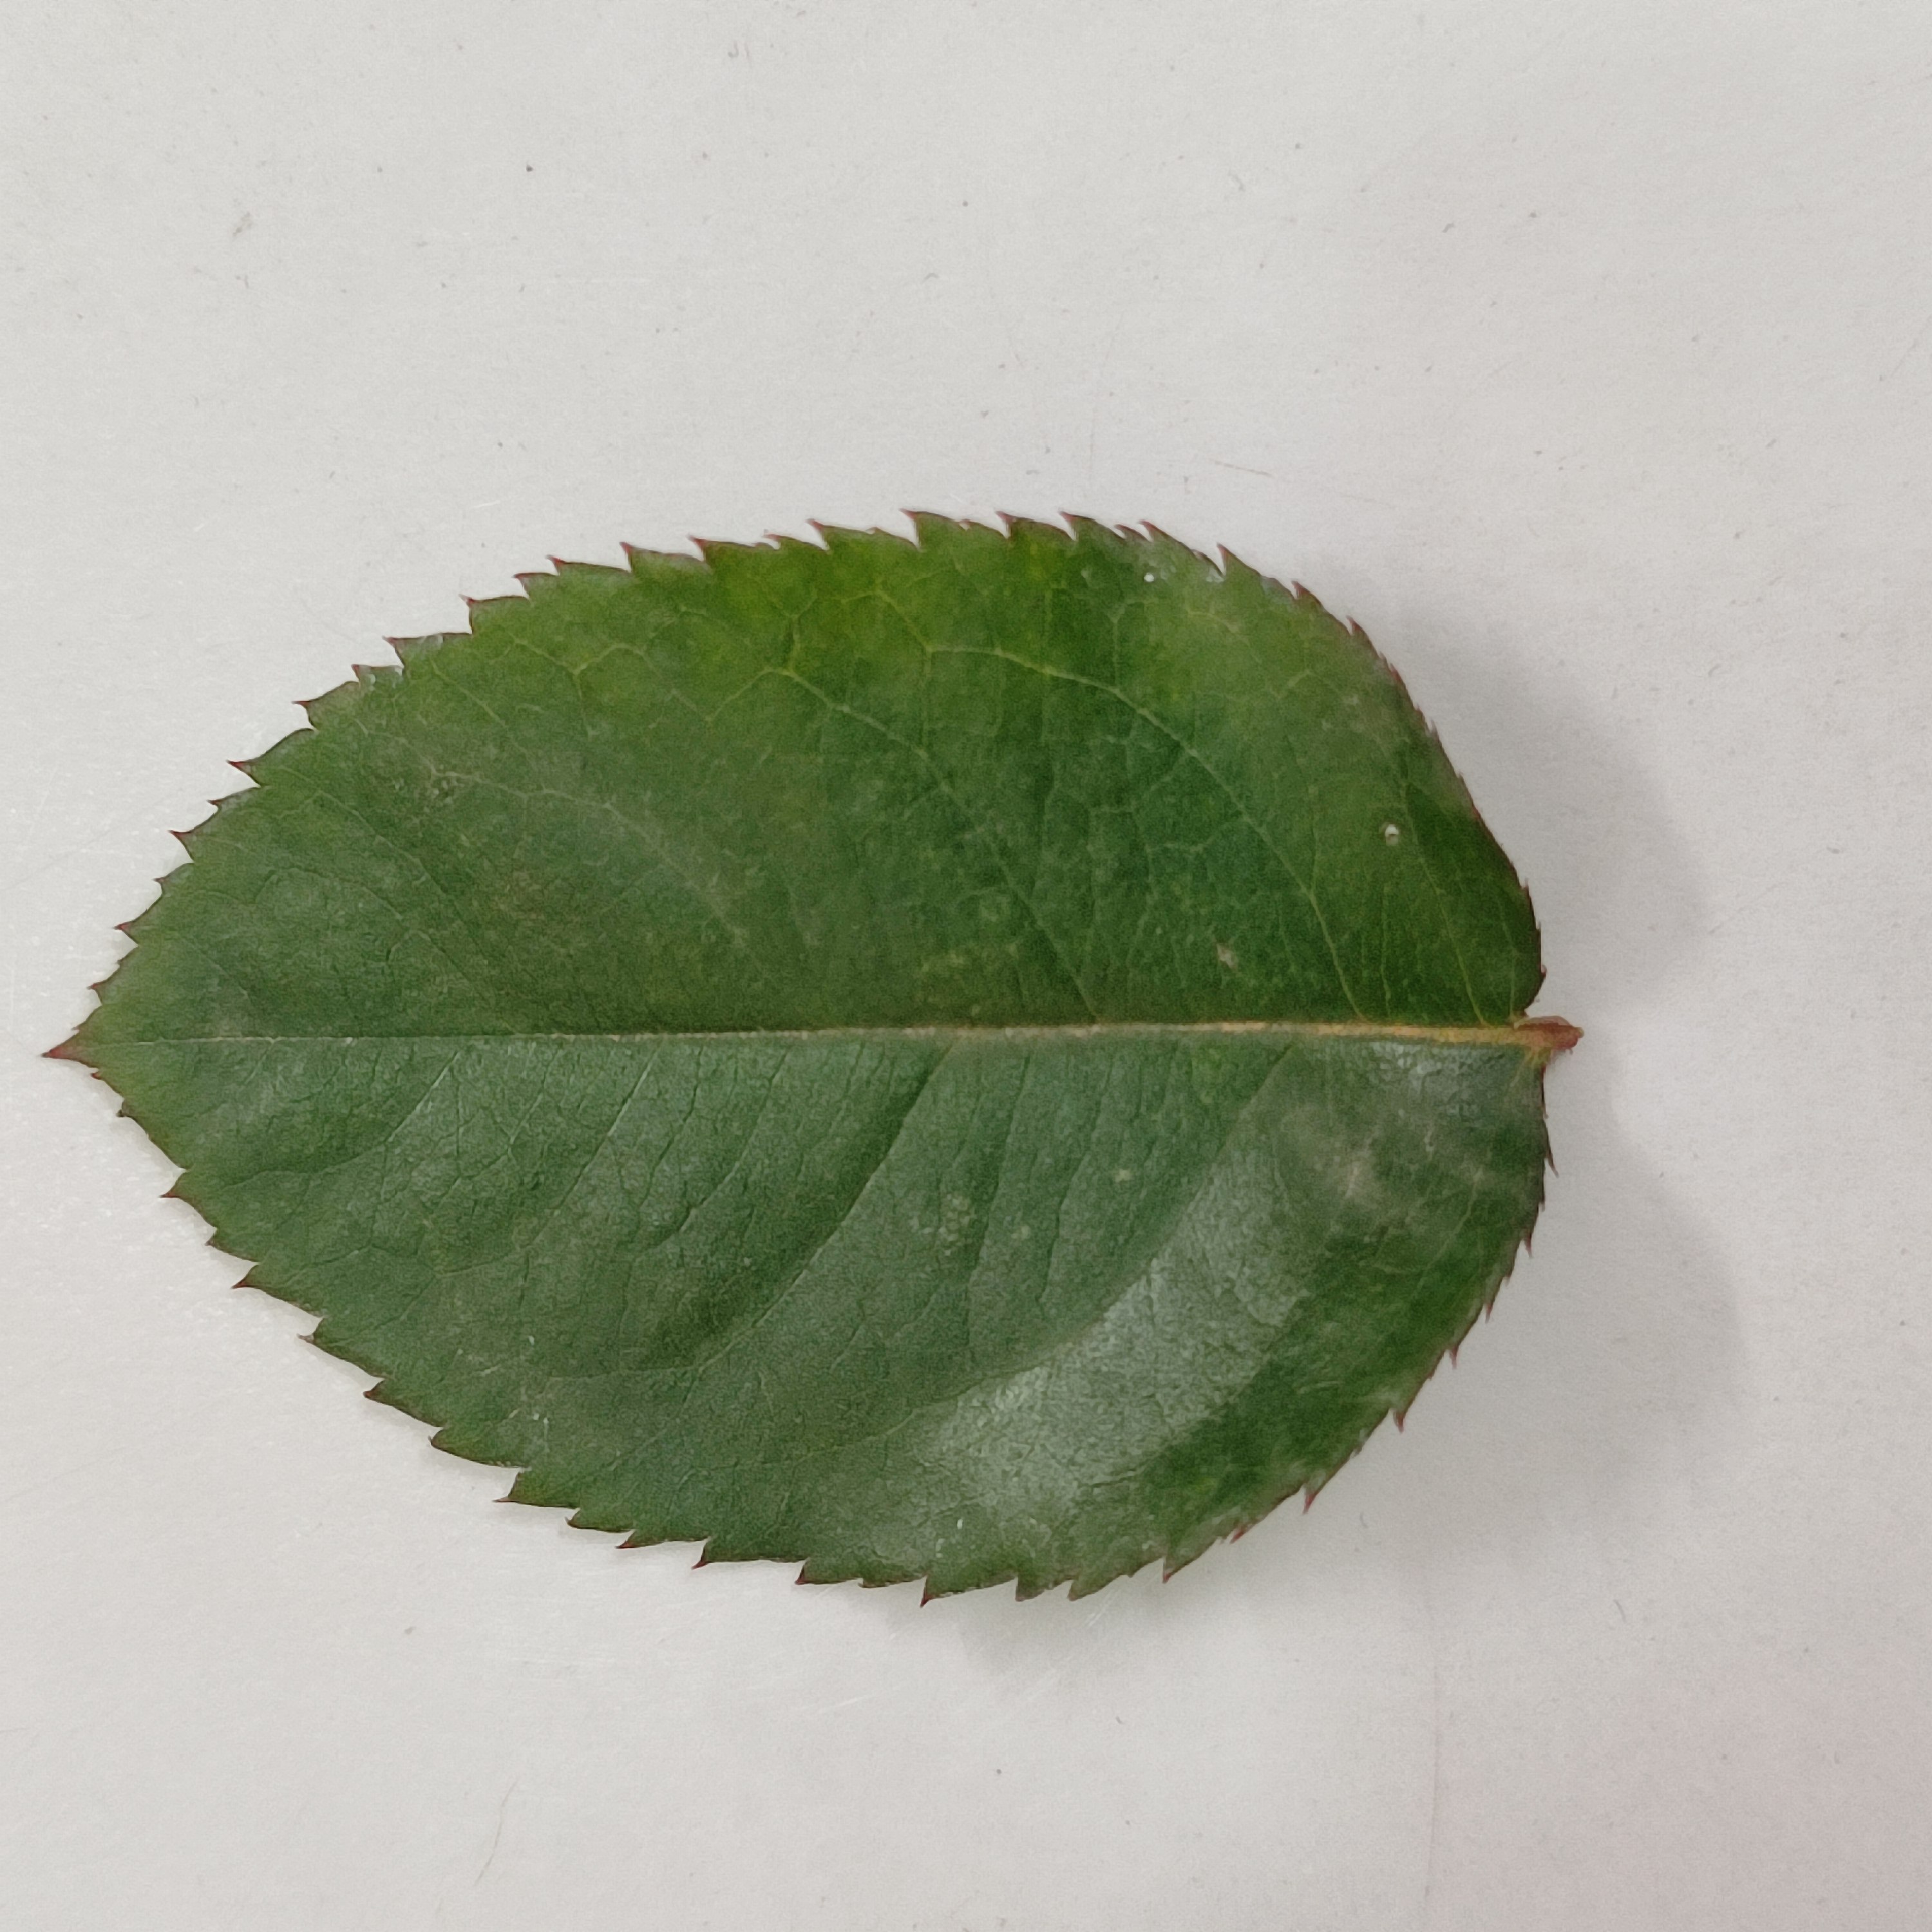
Label: Healthy Leaf